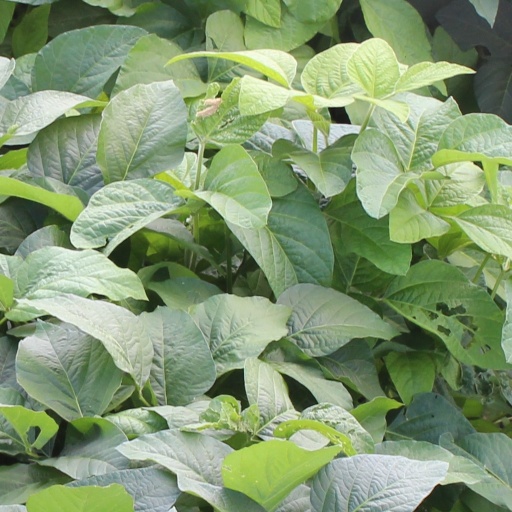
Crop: soybean